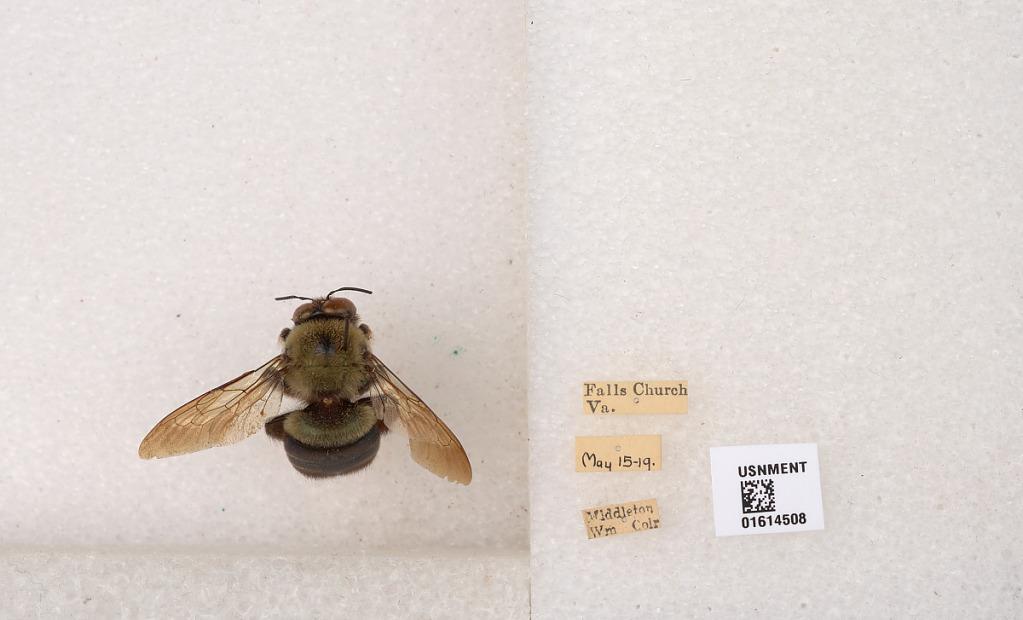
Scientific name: Xylocopa (Xylocopoides) virginica virginica (Linnaeus)
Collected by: W. Middleton
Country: United States
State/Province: Virginia
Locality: Falls Church